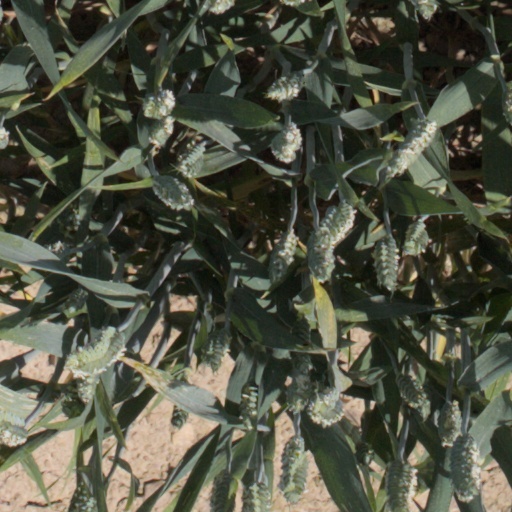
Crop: wheat